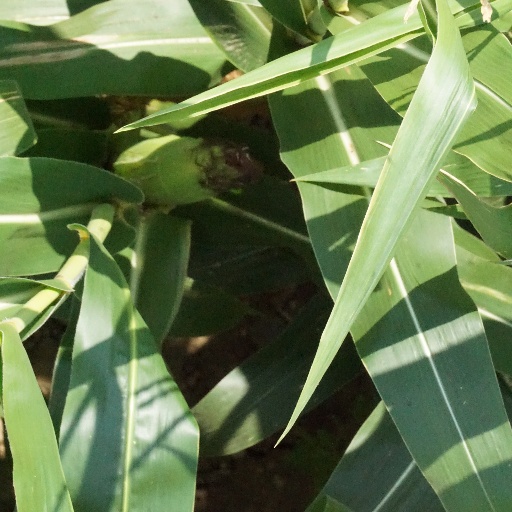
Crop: maize; corn